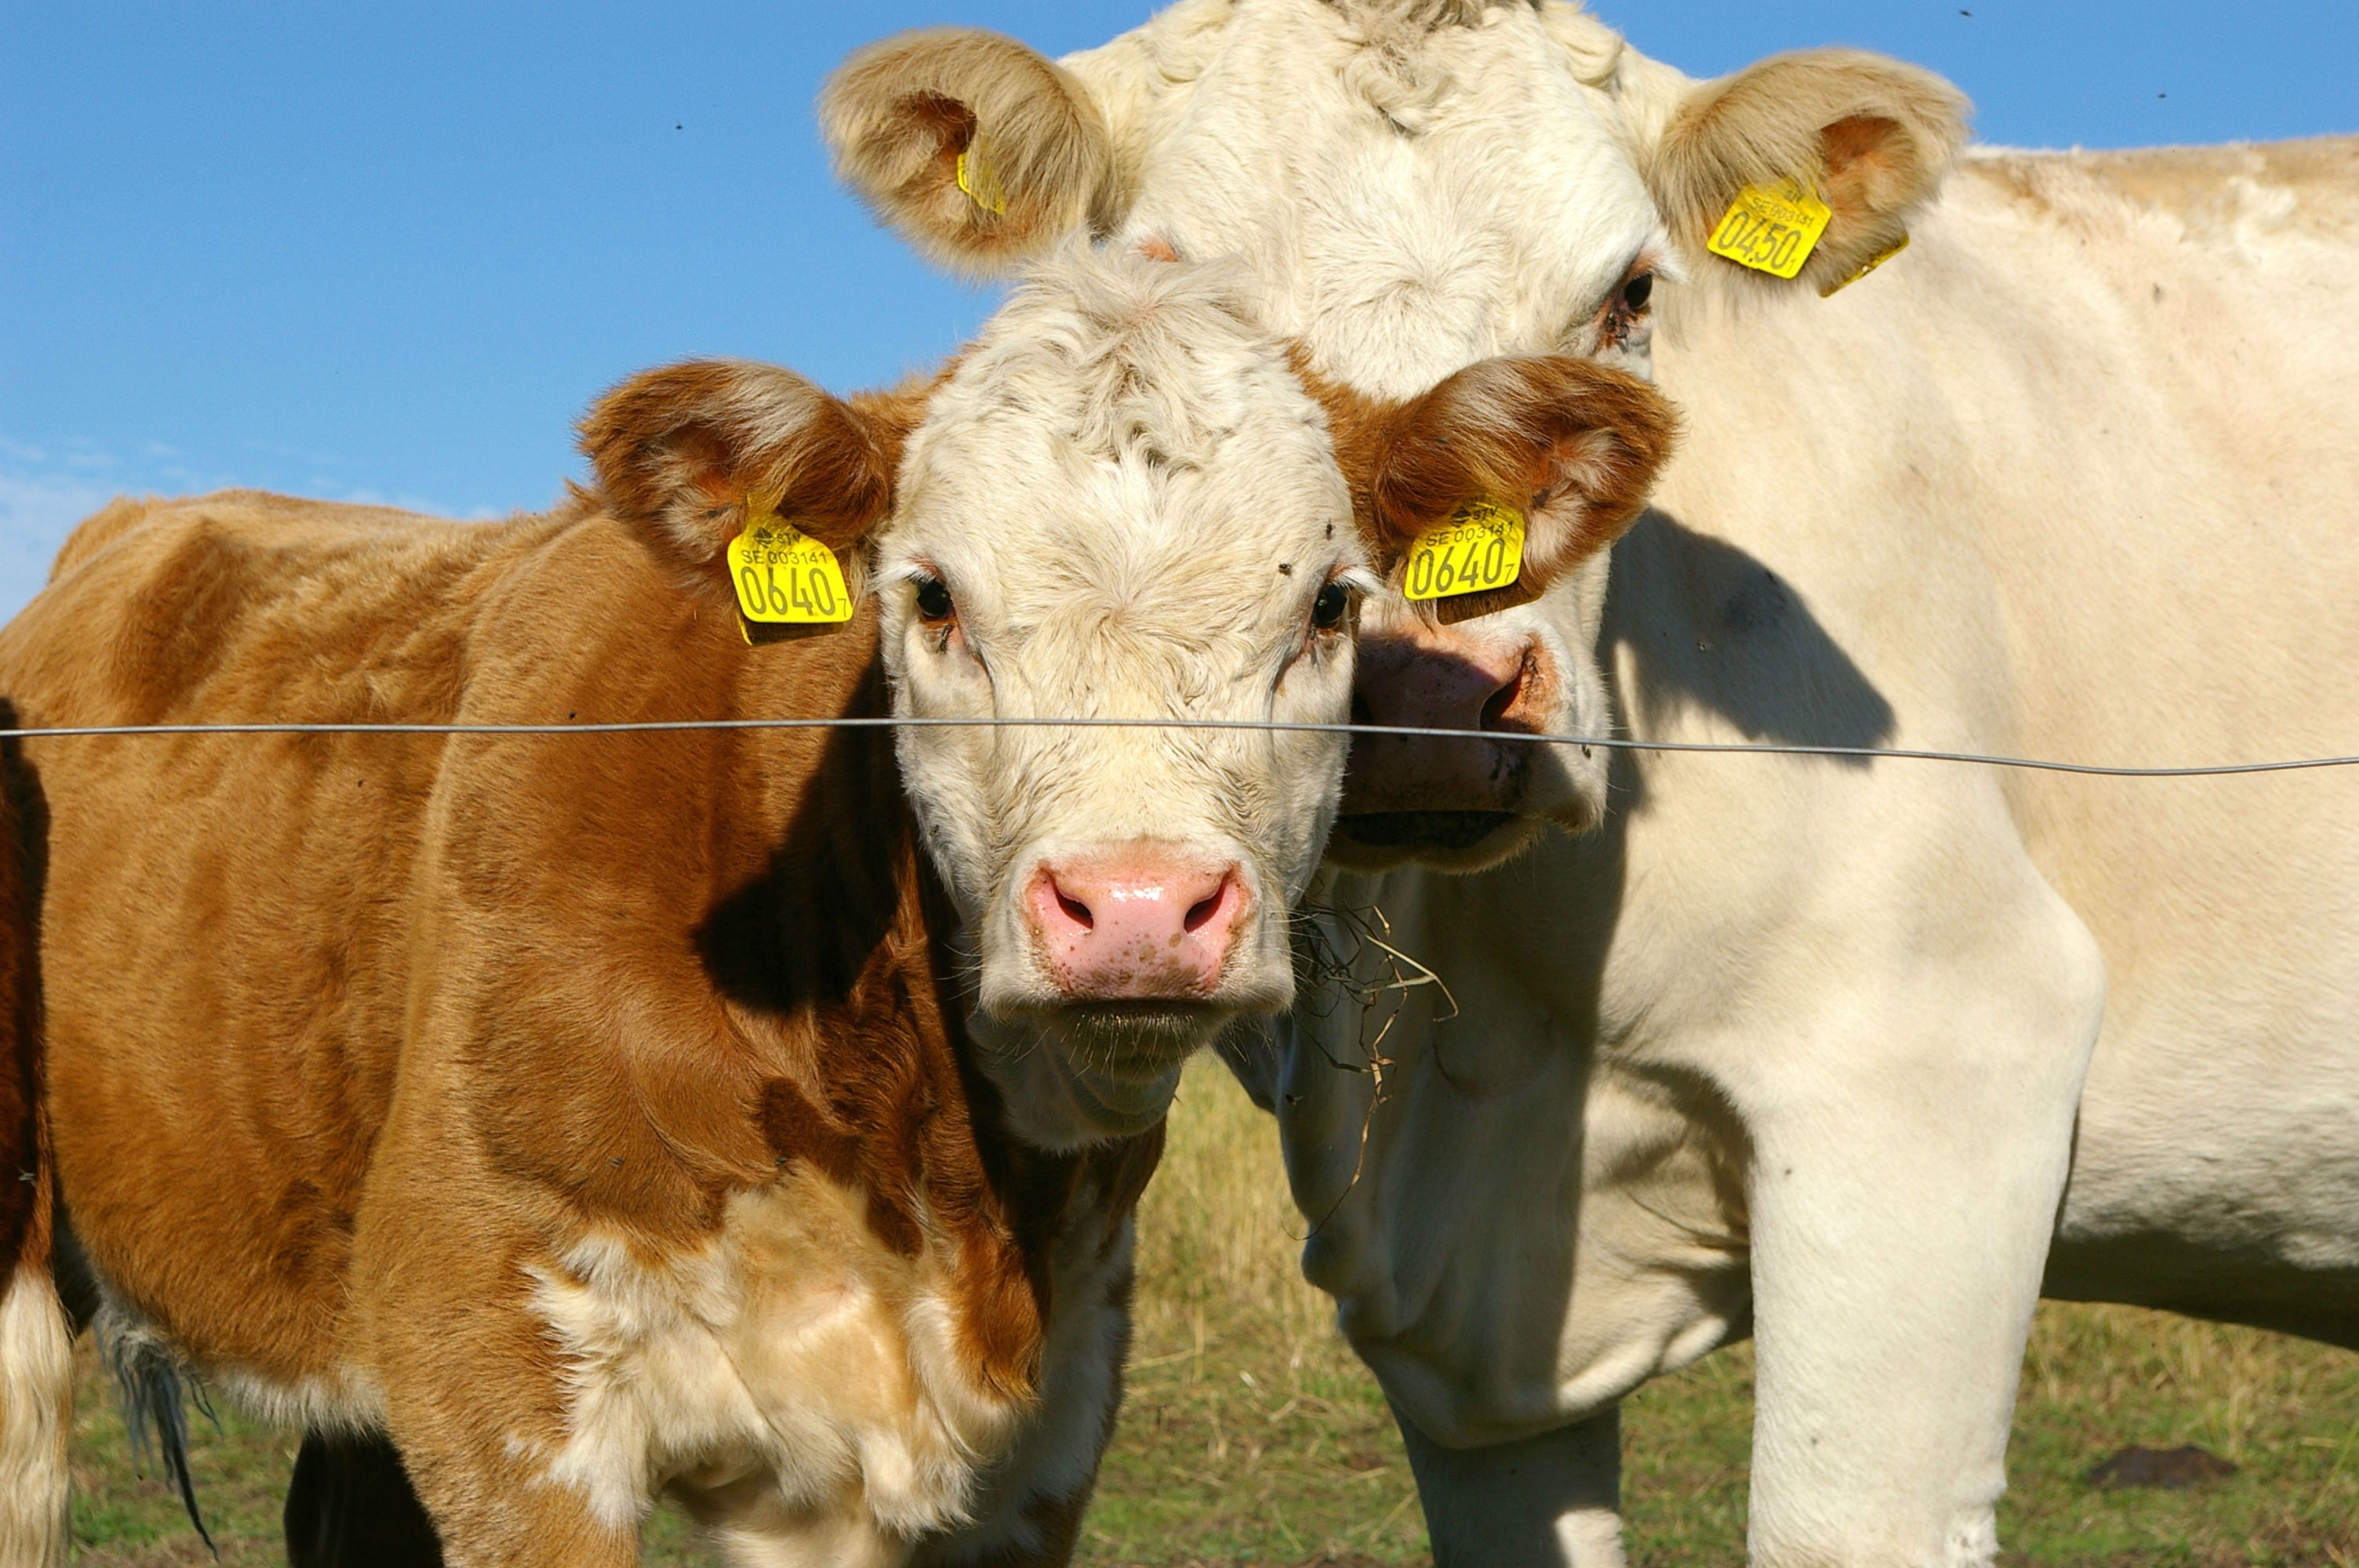
pasture, grazing, mammal, together, calf, cows, pets, vertebrate, ko, dairy cow, family ties, cattle like mammal, gape